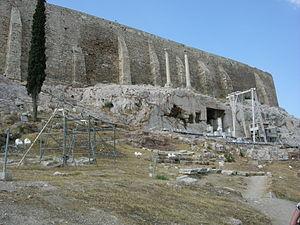
Le monument chorégique de Thrasyllos a été élevé à Athènes, sur le flanc sud-est de l'Acropole, au-dessus du théâtre de Dionysos, par le chorège Thrasyllos de Décélie en -320/-319 et par son fils Thrasyclès en -270.